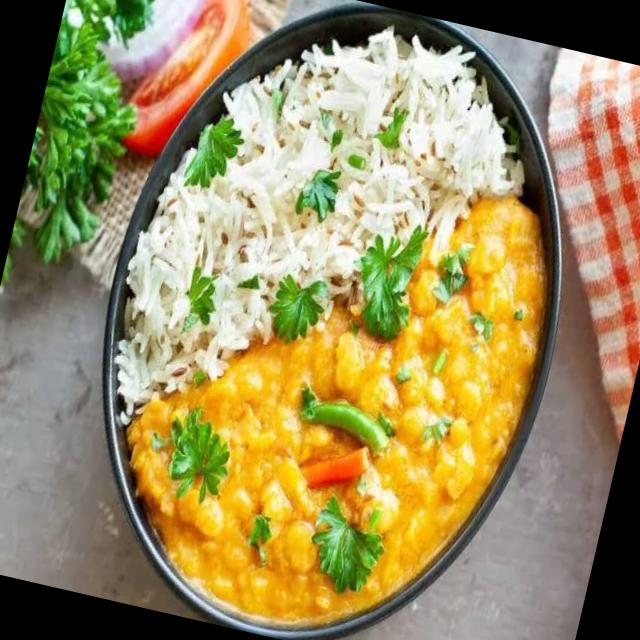
Dish: dal_makhani